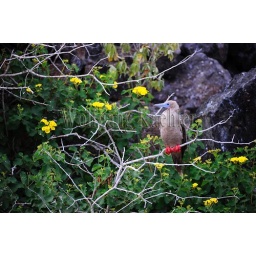
Ecuador, galapagos islands, tower island (Genovesa), red-footed booby perched in tree